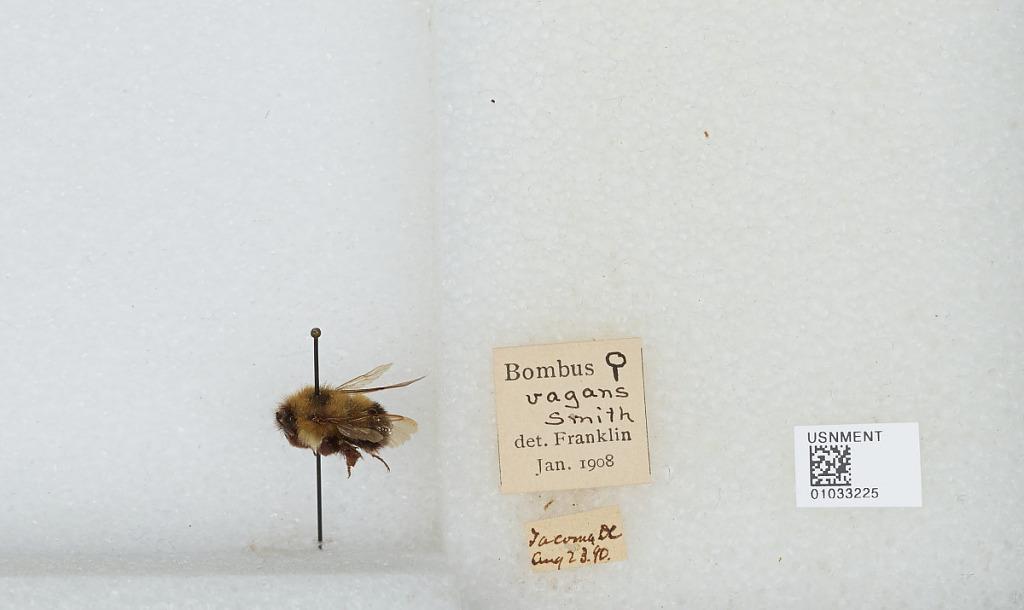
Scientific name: Bombus (Pyrobombus) vagans vagans Smith
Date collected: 1890-8-23
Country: United States
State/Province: District of Columbia
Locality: Takoma
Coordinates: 38.9747, -77.0217
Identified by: Franklin